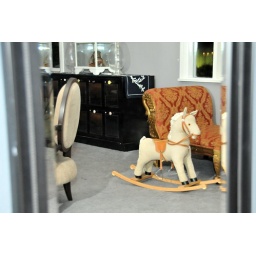
2008-03-22  Deanne's birthday party at Mimolette - 79 the rocking horse in the mirror